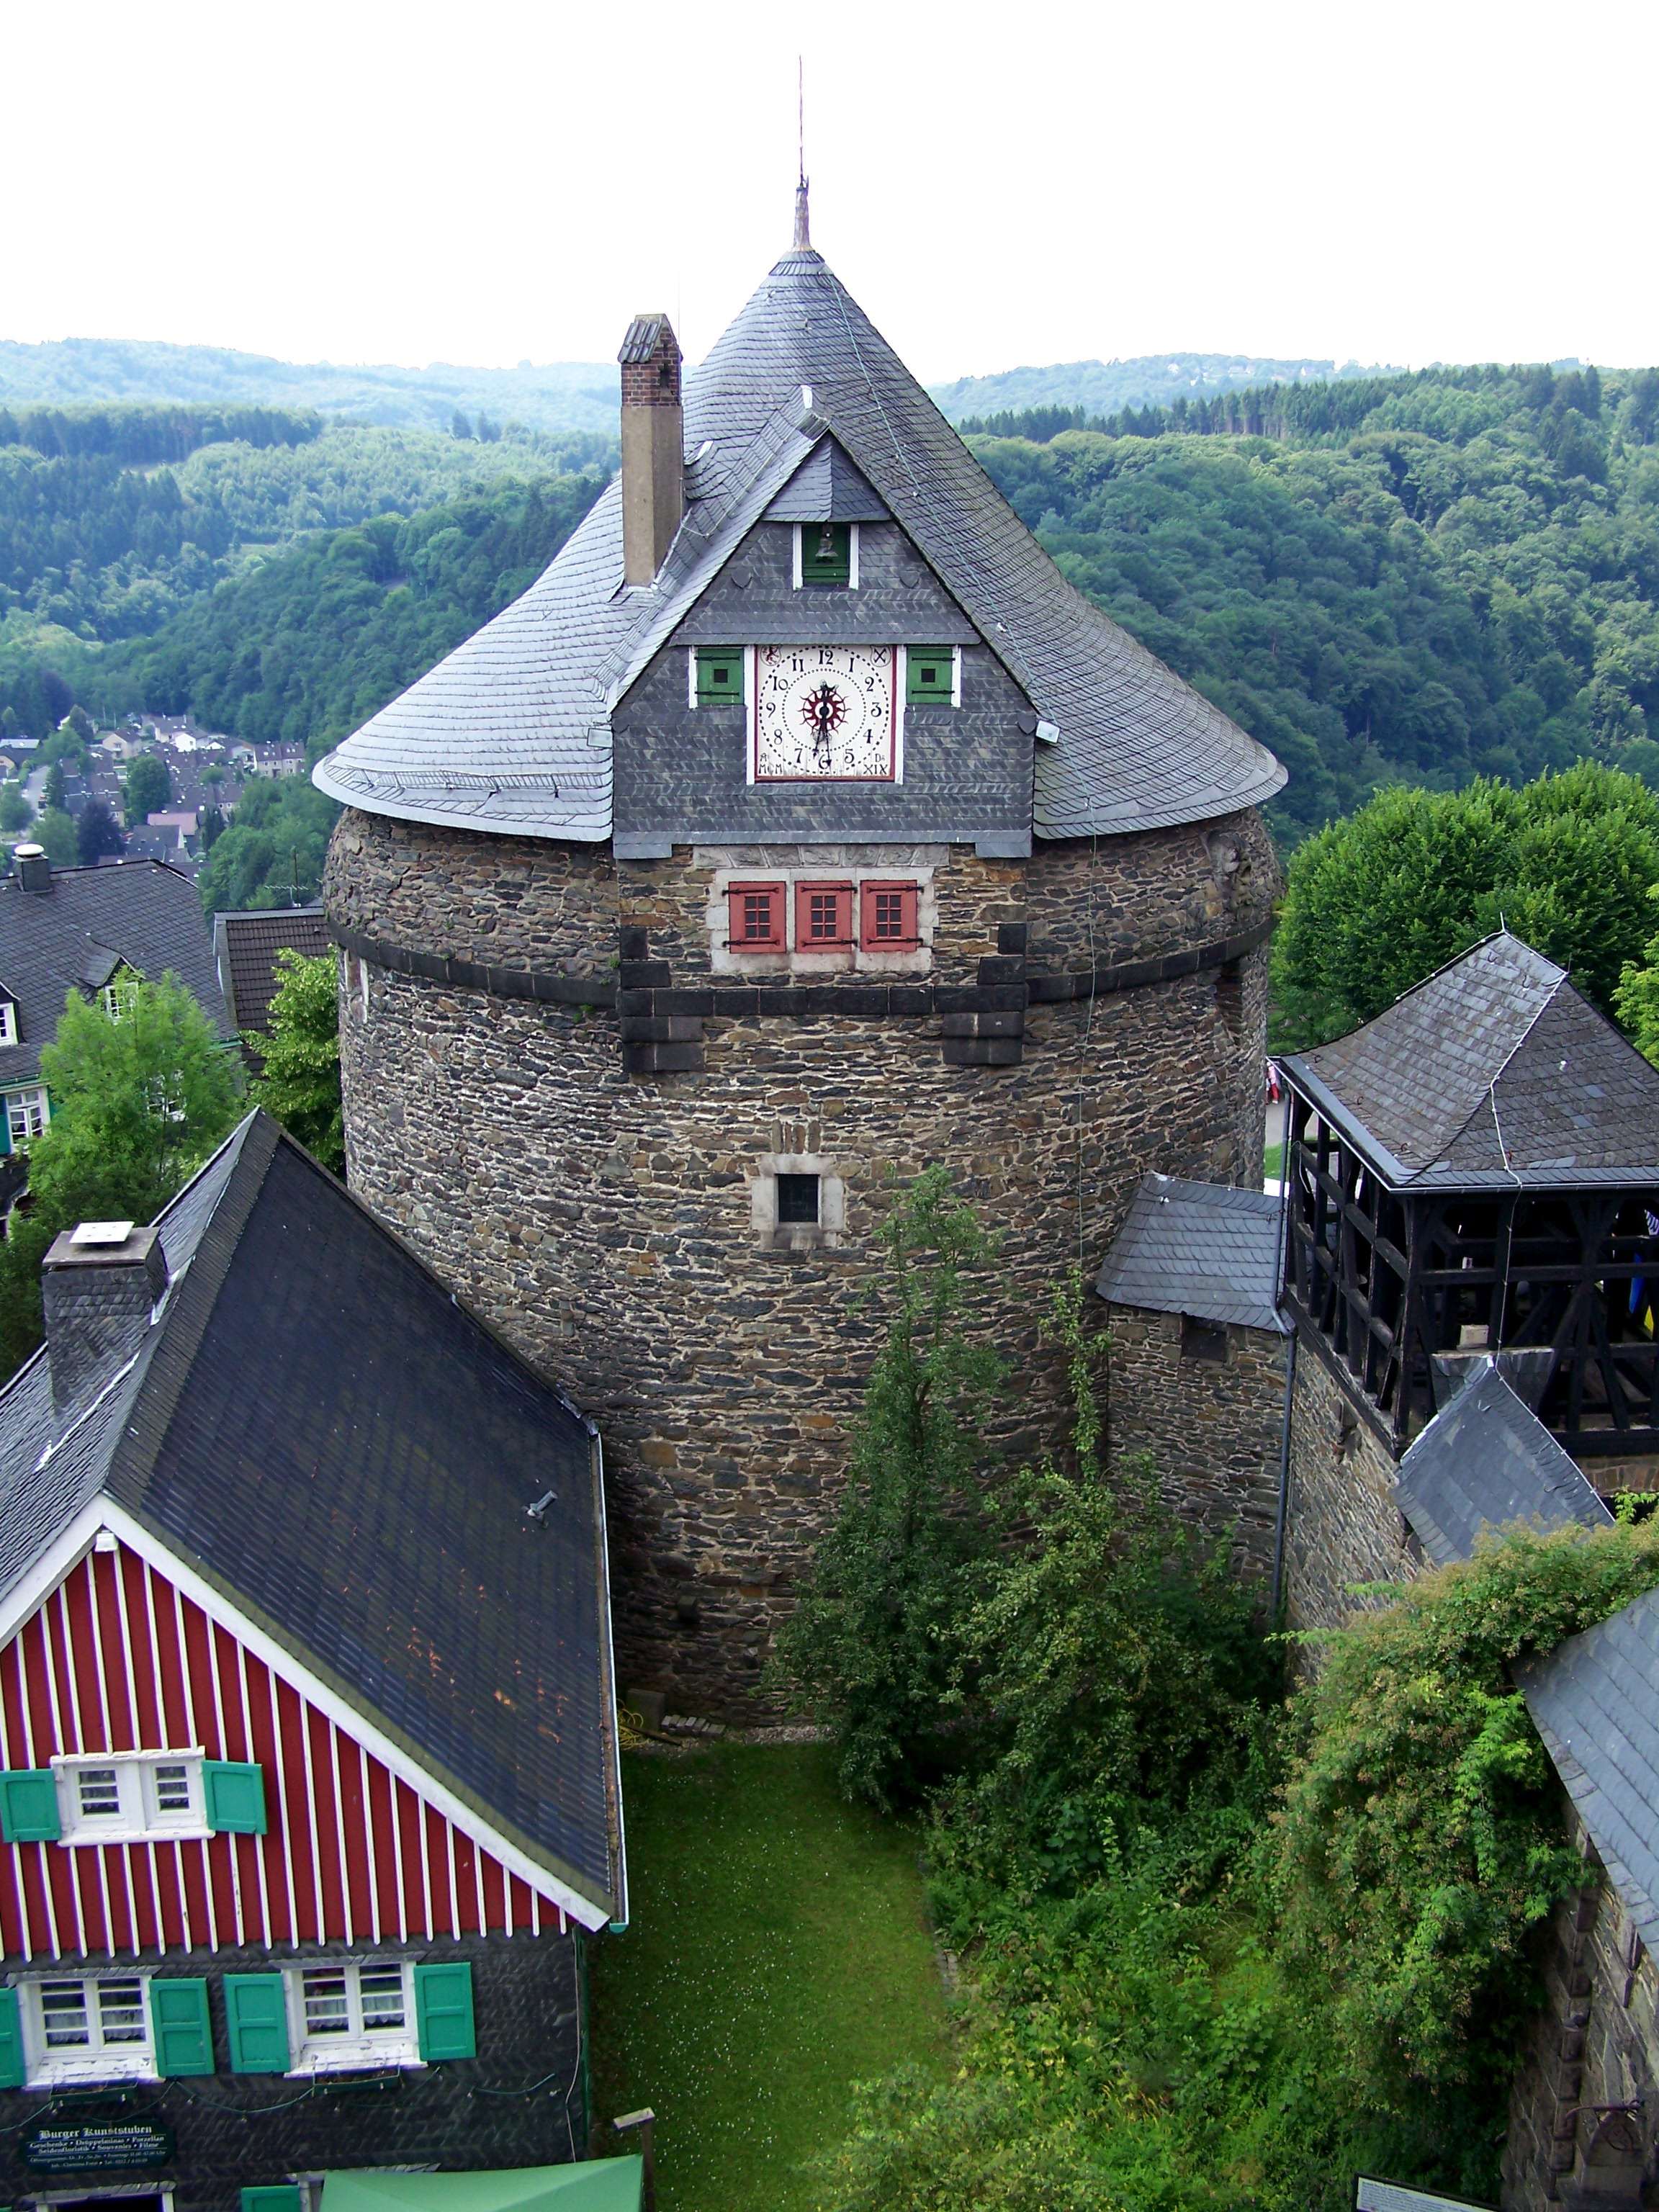
architecture, house, building, chateau, village, tower, cottage, castle, church, chapel, place of worship, elder, places of interest, fortress, monastery, shrine, germany, estate, keep, historically, middle ages, rural area, old castle, knight's castle, bulwark